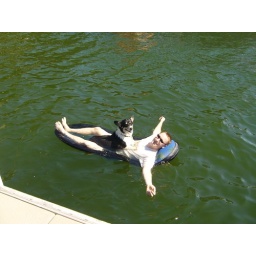
Some sneaky person snapped a photo of the ever-elusive photographer.. with the best dog in the whole world on his lap!